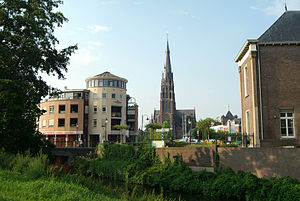
Veghel / Galleri
Veghel var indtil 31. december 2016 en kommune og en by i den sydlige provins Noord-Brabant i Nederlandene.